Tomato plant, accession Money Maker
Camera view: bottom (45 deg); turntable rotation: 330 degrees
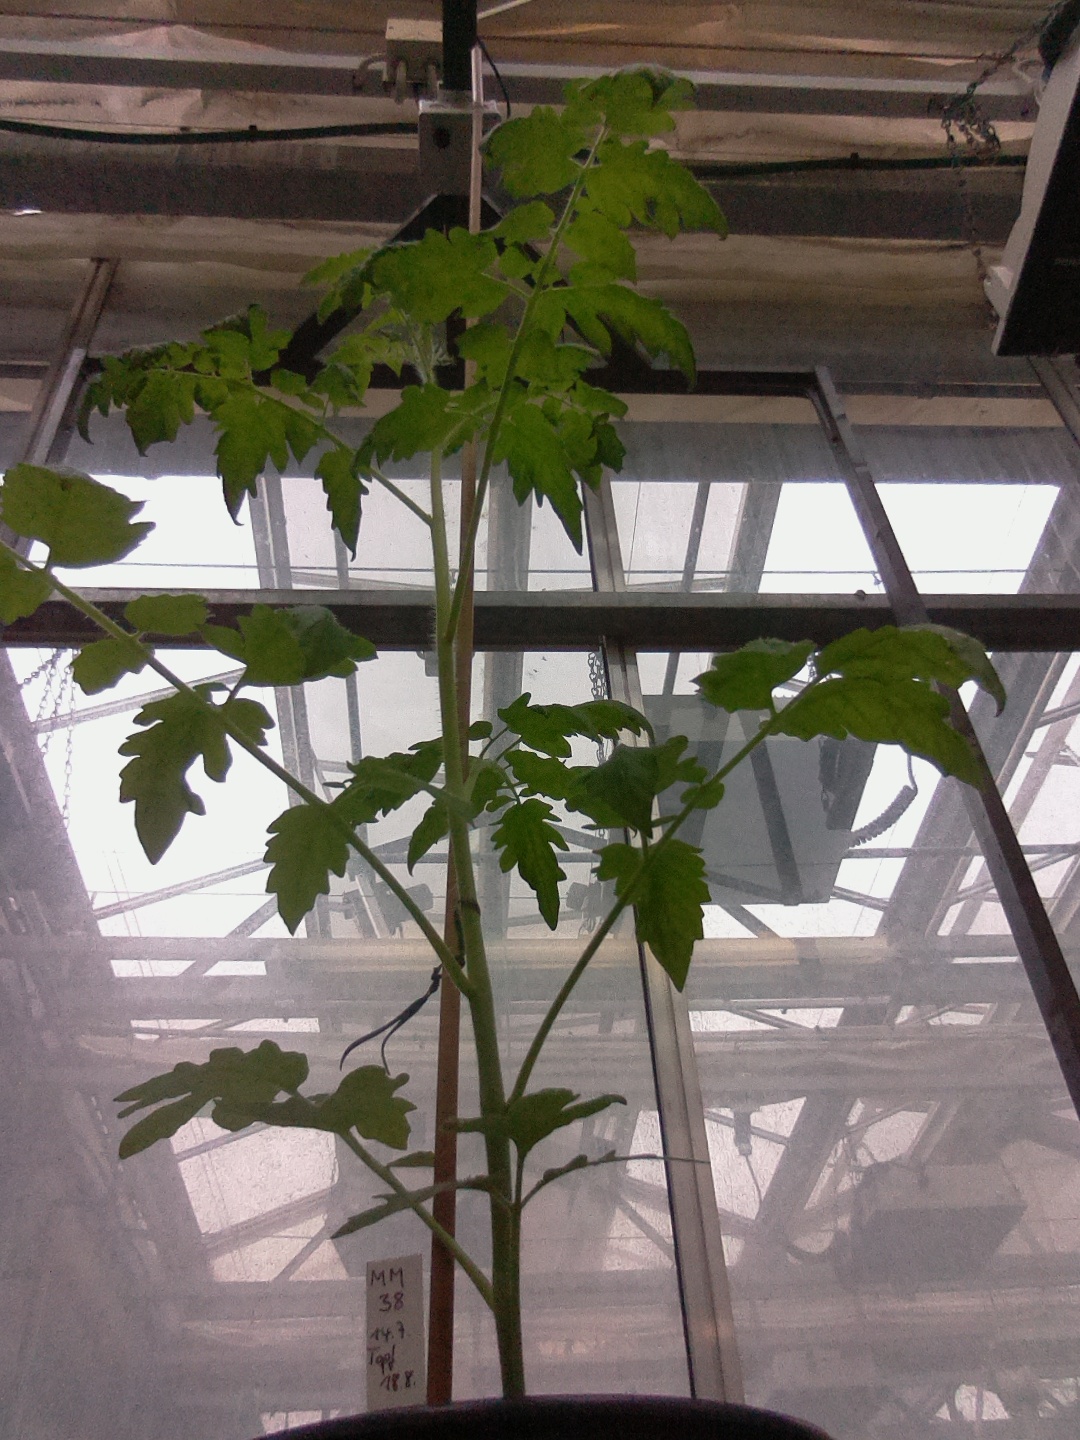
BBCH growth stage 14: 8 of true leaves visible